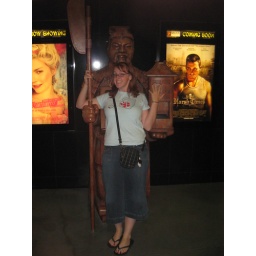
This is a fun wooden statue. I was standing in front of a screen where you can reserve movie tickets..